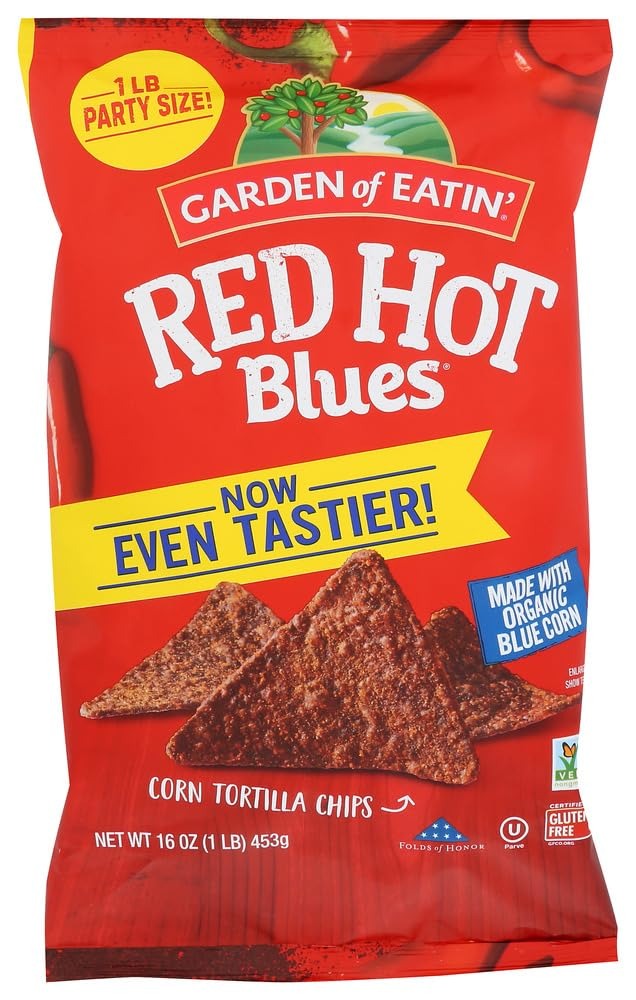
Item Name: Garden Of Eatin' Tortilla Chips, Red Hot Blues, Spicy Chips, 16 Ounce Bags
Value: 16.0
Unit: Fl Oz

Price: 7.09